Aerial reconnaissance in World War I

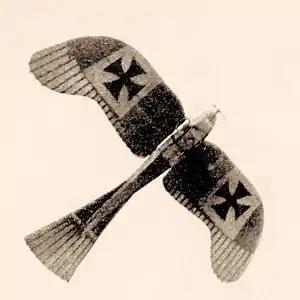
A German observation plane (Rumpler Taube) flies over. Nat. Geog. Jan.18

While most of the combatant countries possessed a few military aircraft in August 1914, these were almost exclusively devoted to reconnaissance and artillery spotting, supplementing well-tried and familiar platforms like balloons and kites. Tethered balloons could ascend to as high as a mile, but were easy to shoot down. Furthermore, they were unstable observation platforms in any wind, leading to attempts to stabilize them with kite-tails or drogues attached to the basket. Dirigibles like the huge new German Zeppelins were considered the best reconnaissance platforms and they served effectively for maritime patrols. Vertical camera installations were used from the beginning of the war, but they were too heavy and bulky for light airplanes, and most early reconnaissance from airplanes consisted of visual observation and written reports. Handheld cameras were widely used but with disappointing results. Good photographs required both skilled flying and an operator who could devote time to handle the camera and the unwieldy and heavy glass plates it required. In time, longer focal length lenses were used, cameras and gear grew lighter and bigger, and for survival, operating altitudes increased up to . Driven high, aircrews began to use oxygen and heated clothing items.